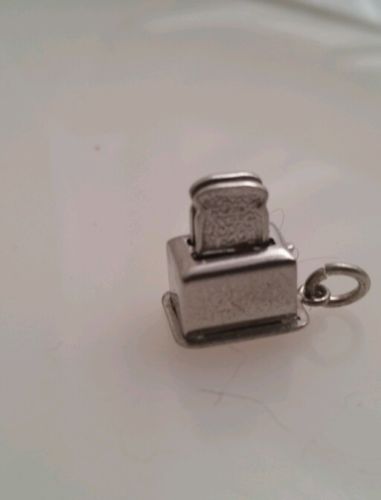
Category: toaster